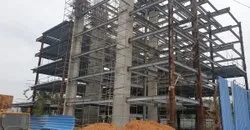
Label: Commercial_Buildings